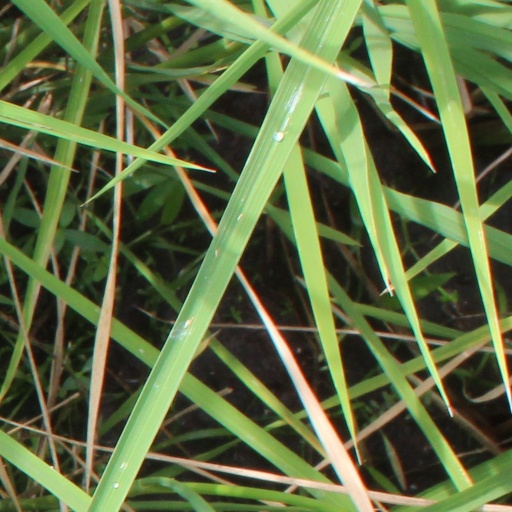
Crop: rice